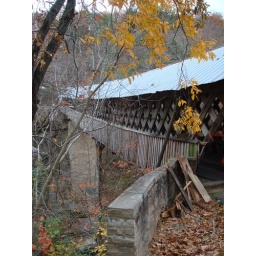
Hortons Mill Bridge - Highest covered bridge over water in the US.